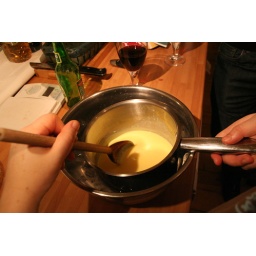
chilling the custard in a bowl of ice water